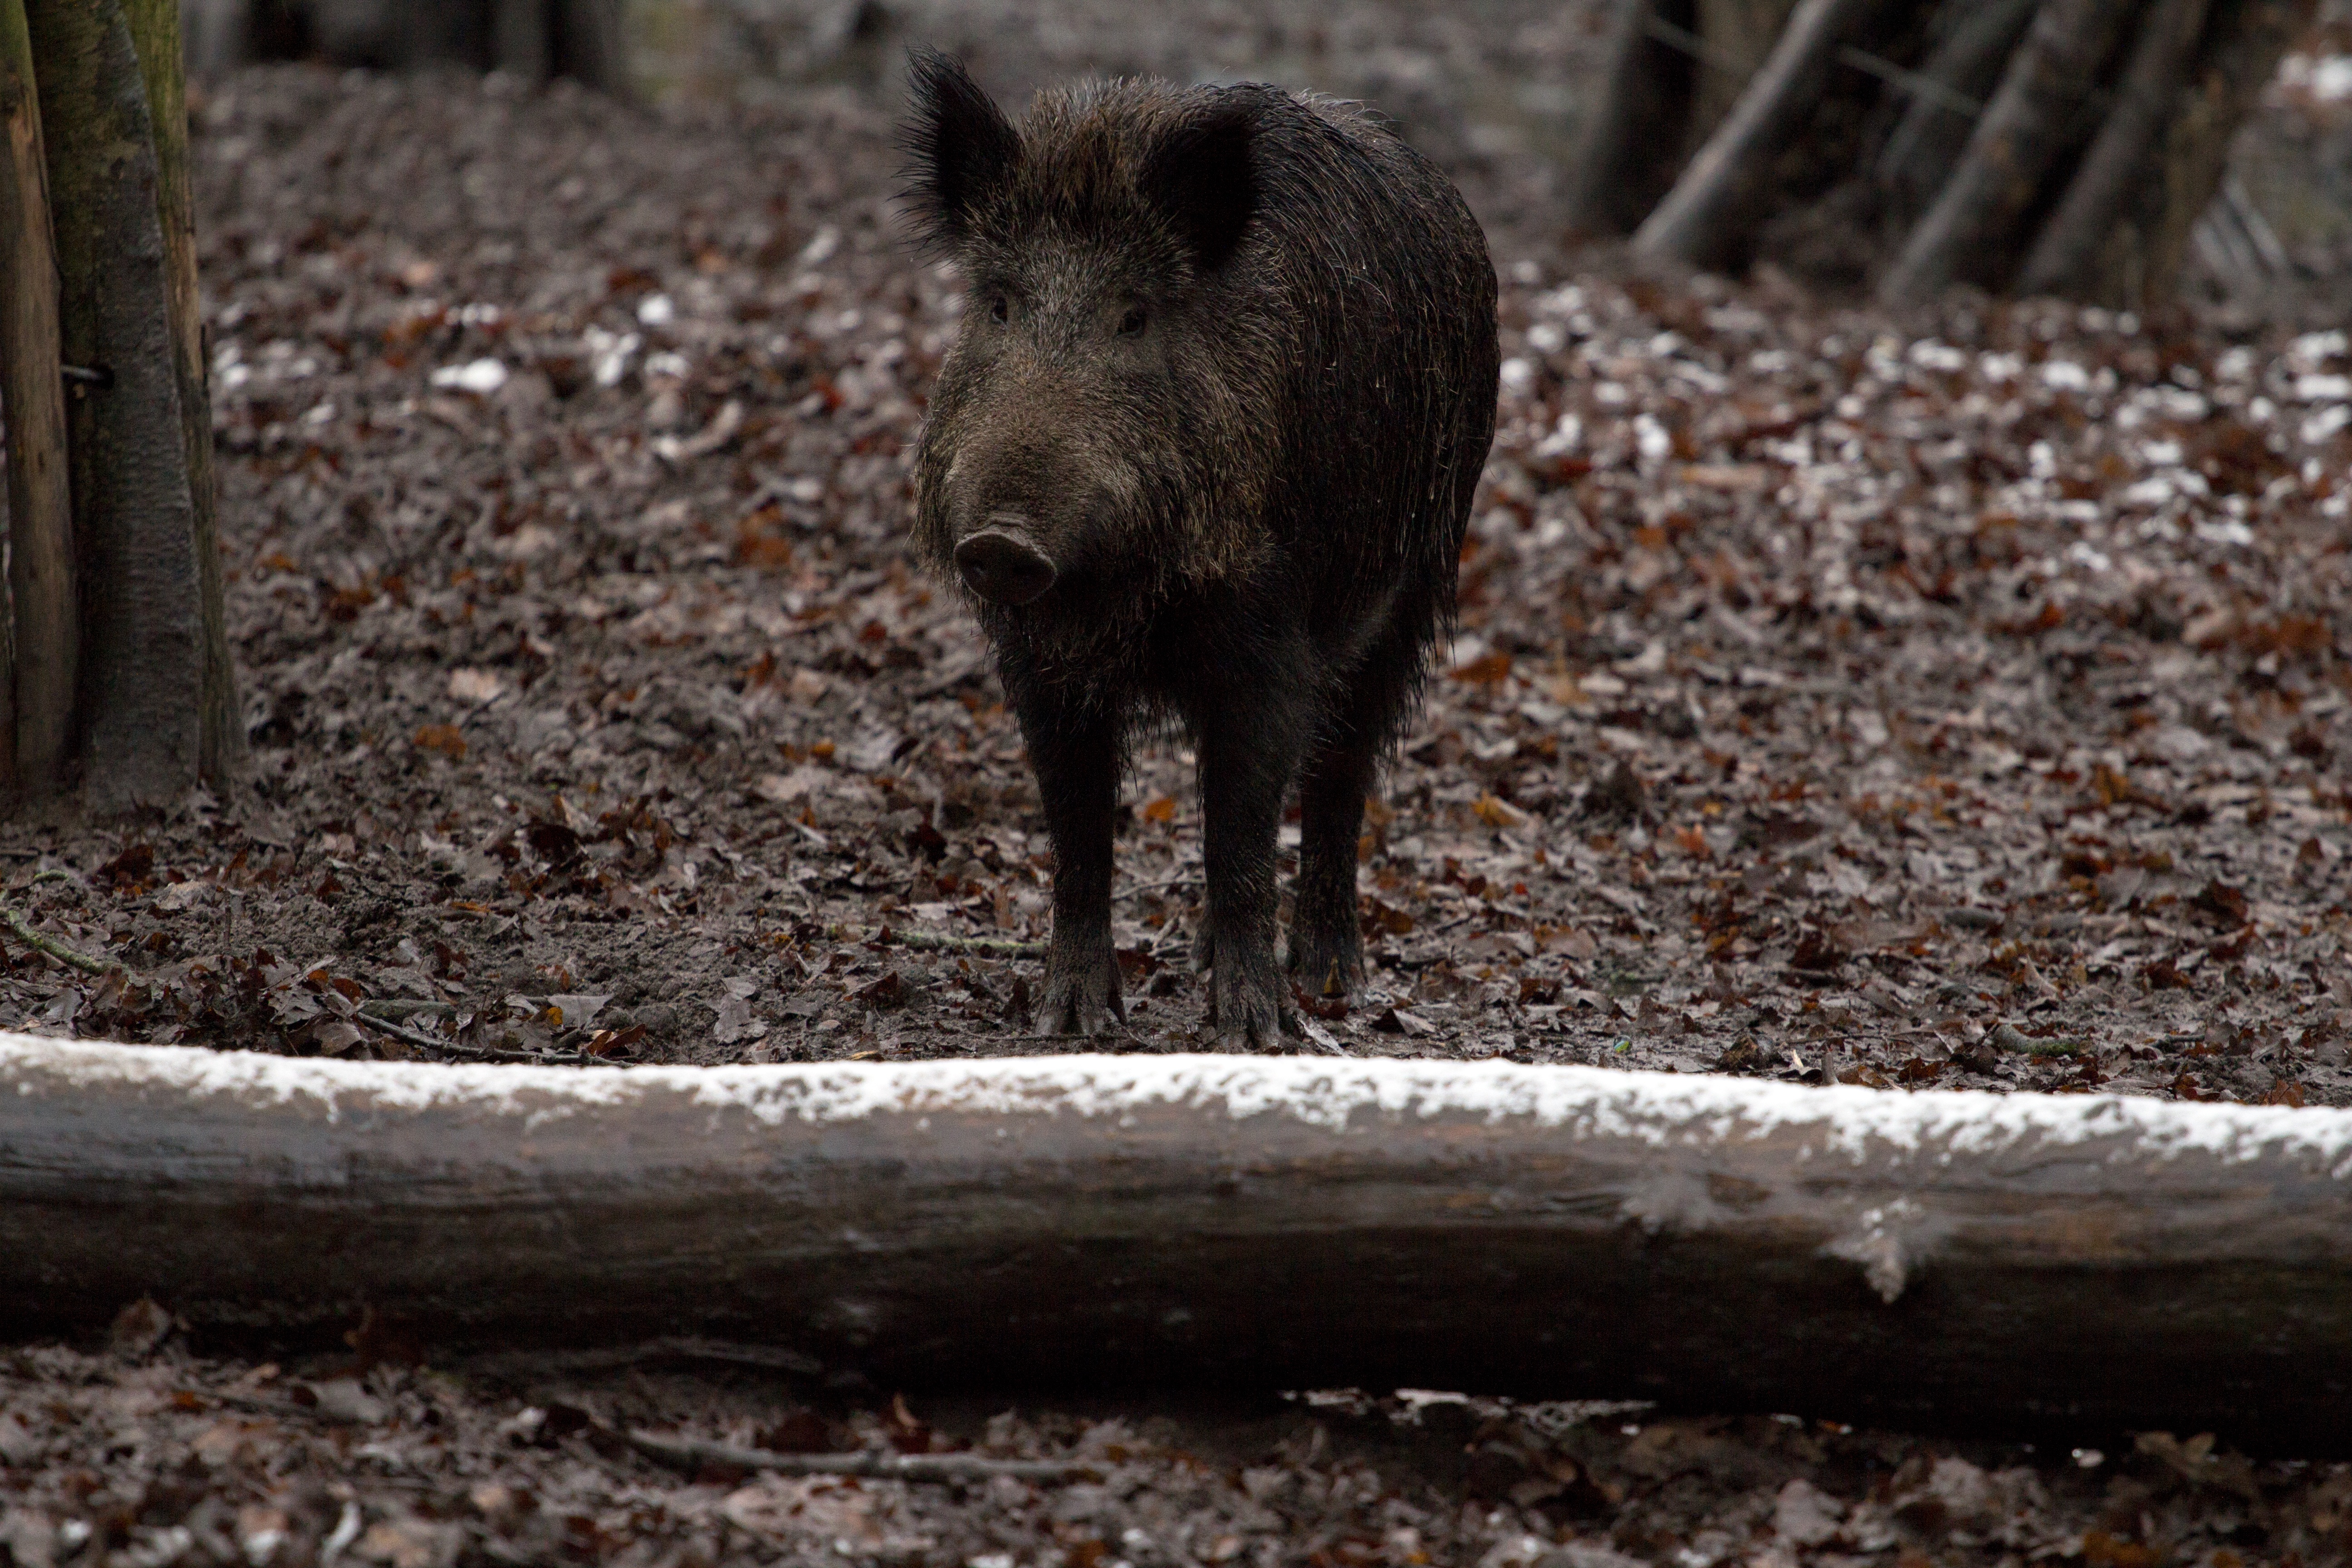
forest, wildlife, wild, zoo, mammal, fauna, boar, animals, vertebrate, pig, wild boar, pig like mammal, peccary